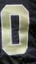
Number: 0